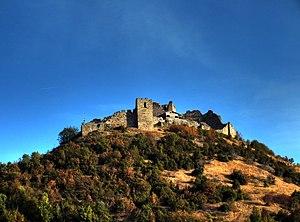
La forteresse de Koznik se trouve à Grad, dans la municipalité de Brus et dans le district de Rasina, en Serbie. Elle est inscrite sur la liste des monuments culturels de grande importance de la République de Serbie.